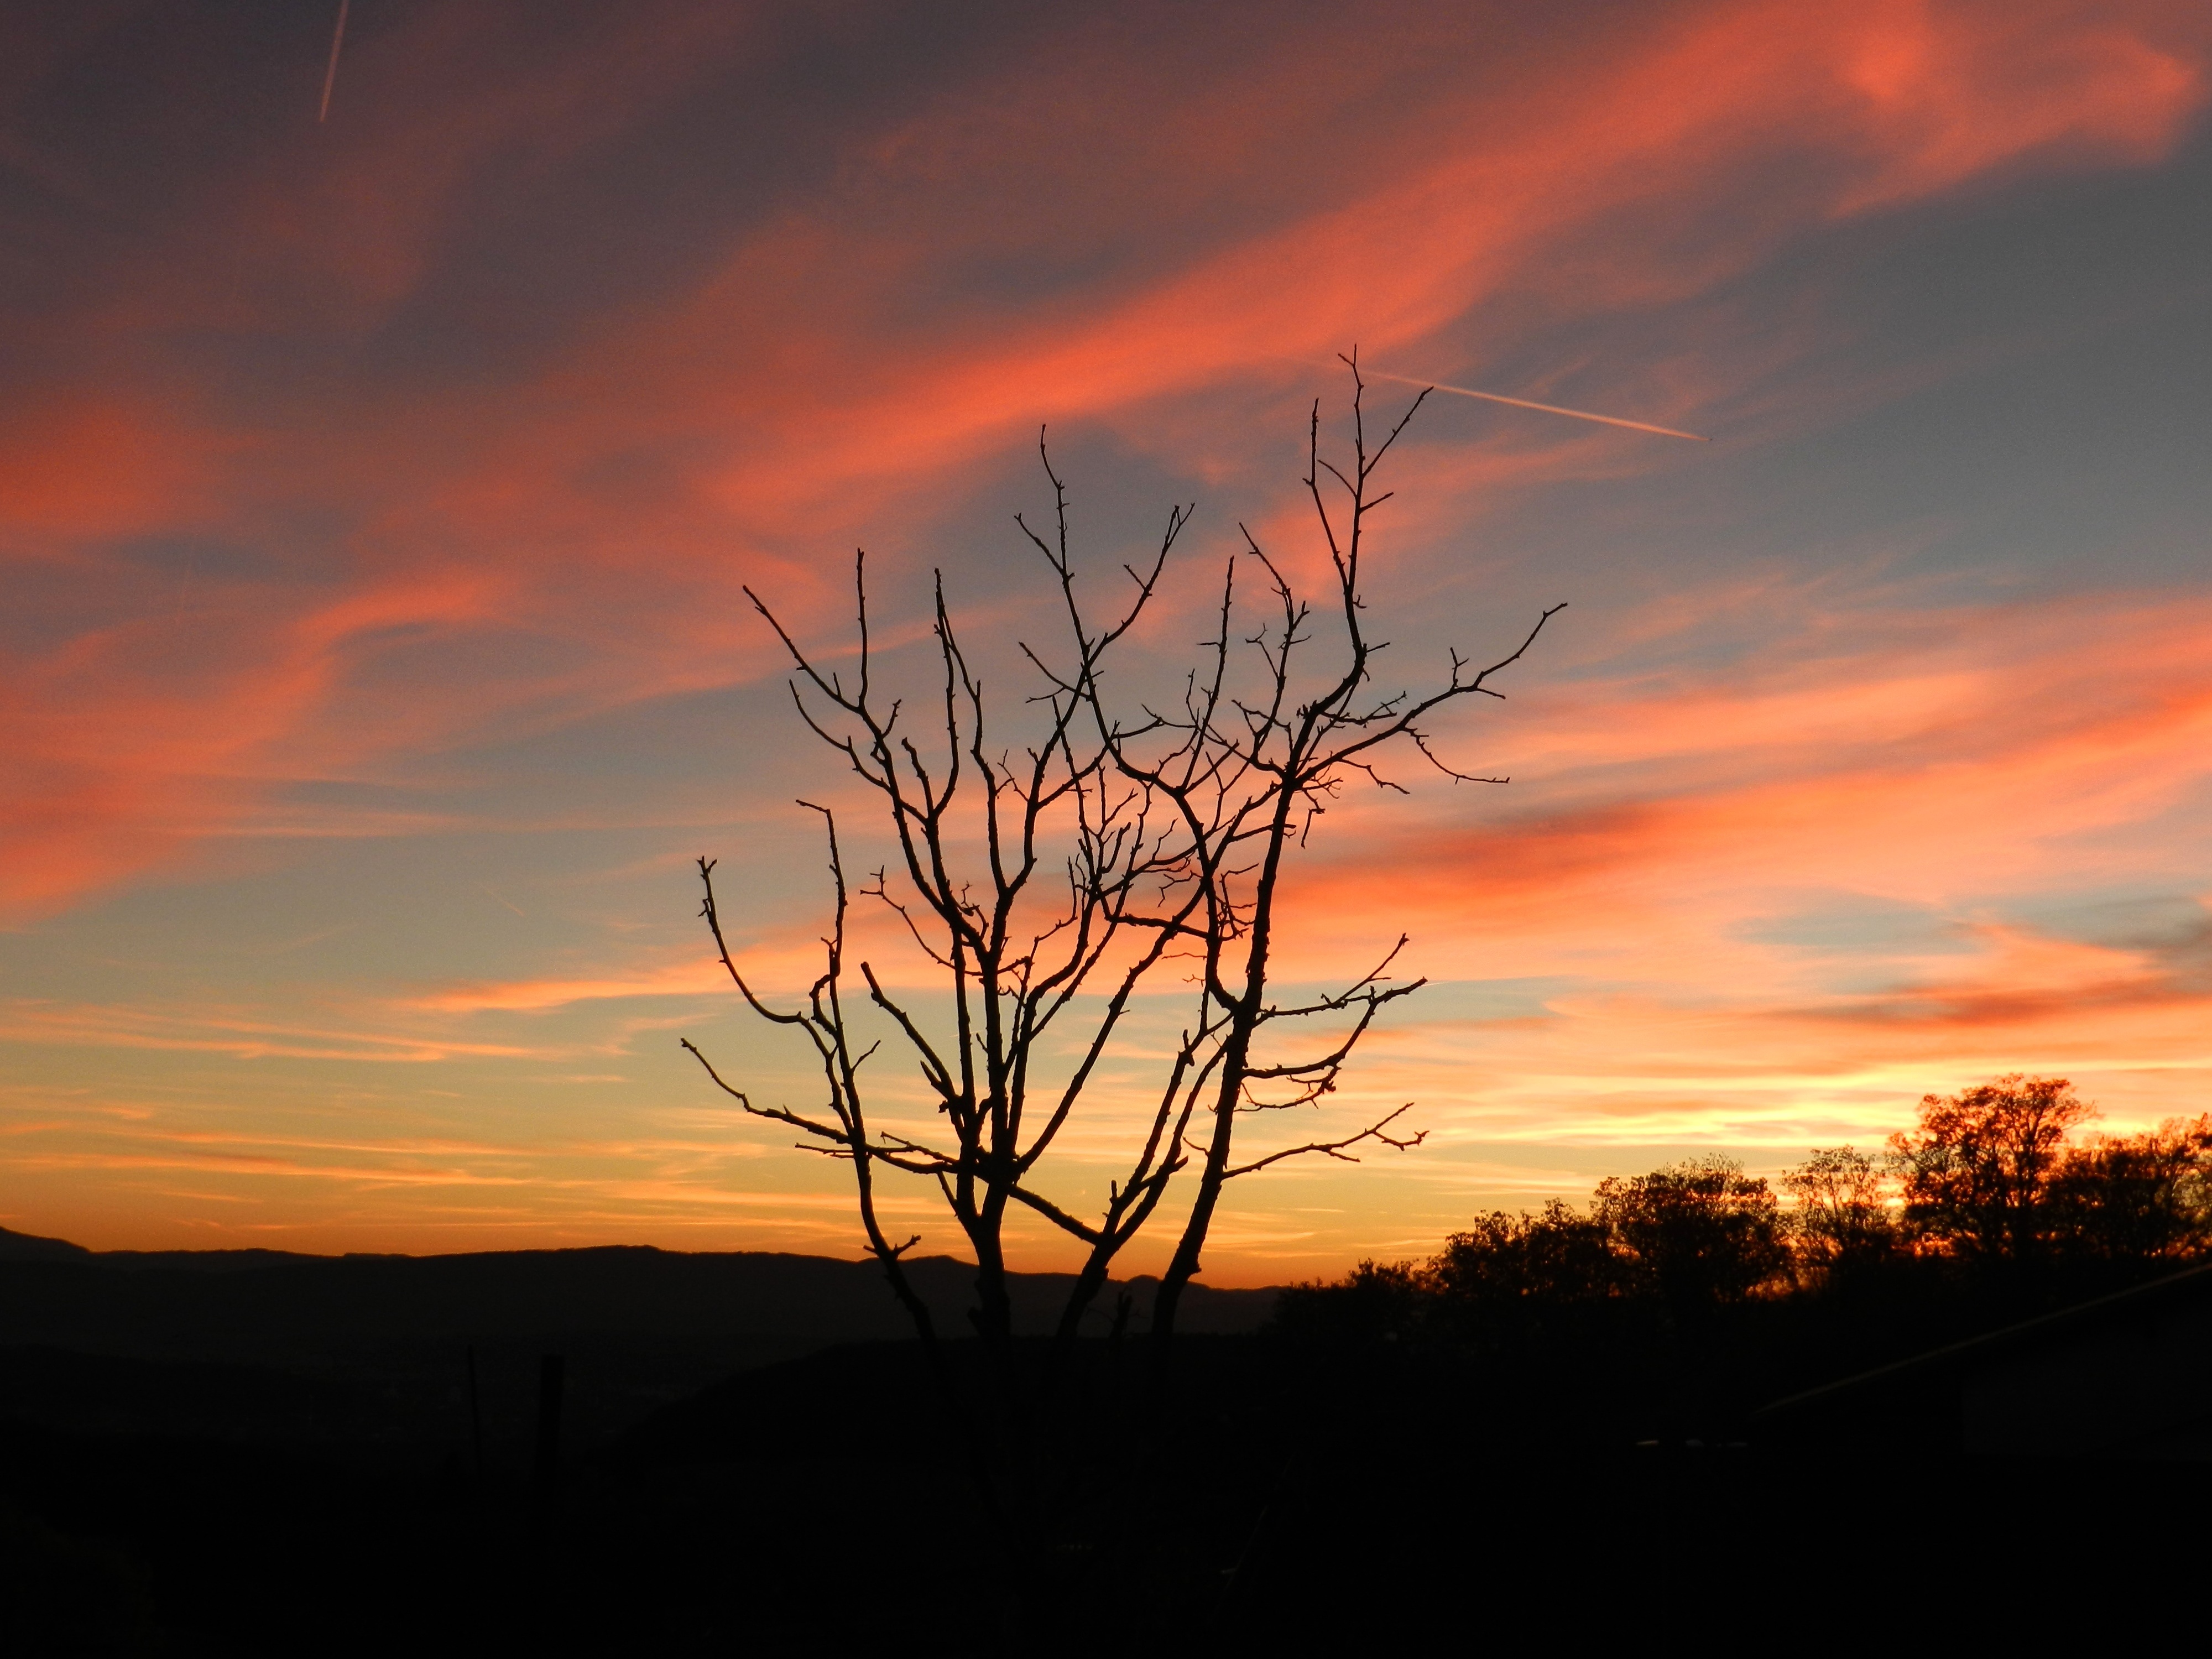
tree, horizon, silhouette, cloud, sky, sun, sunrise, sunset, field, prairie, sunlight, morning, dawn, atmosphere, dusk, evening, clouds, afterglow, evening sky, red sky at morning